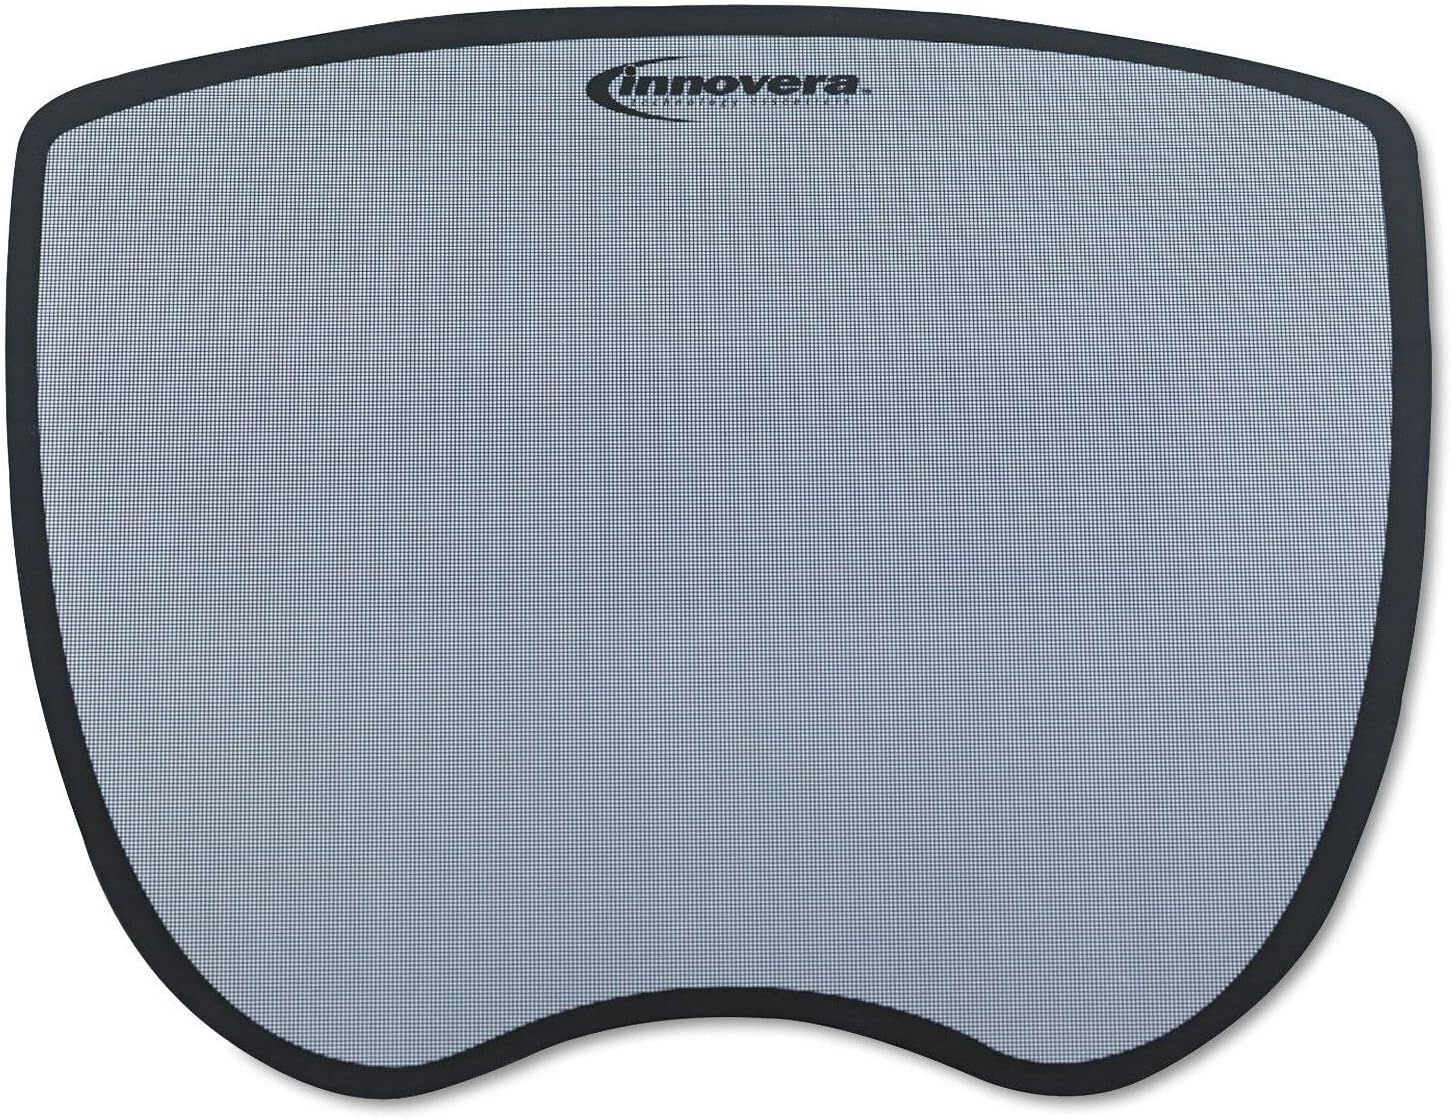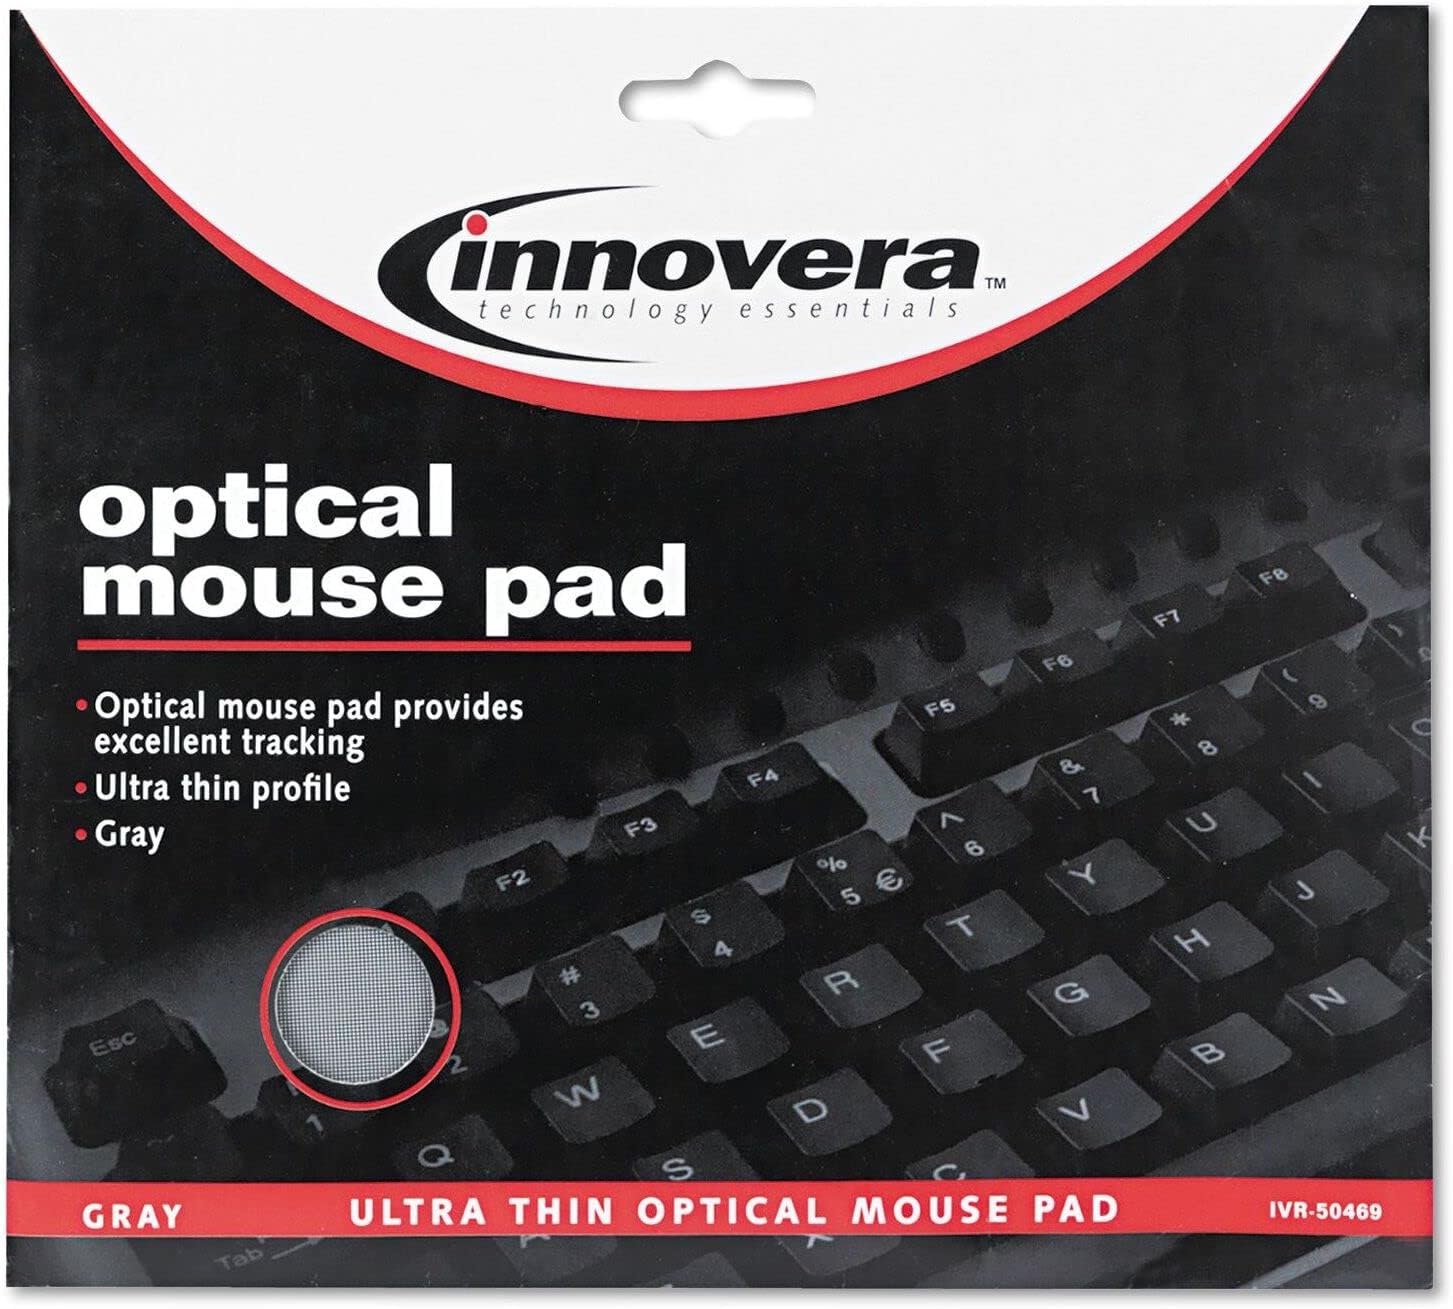
Innovera IVR50469 8-3/4 in. x 7 in. Nonskid Rubber Base, Ultra Slim Mouse Pad - Gray
Category: All Electronics
Designed to be as thin as a credit card. Ideal for gaming, design, and engineering work. Grid pattern provides enhanced mouse tracking compared to standard mouse pads. Large surface area gives you more room for mousing.
Features: Grid pattern provides enhanced mouse tracking compared to standard mouse pads. | Credit card thin for complete desktop flexibility. | Natural rubber non-skid backing. | Offers large surface area for mousing.